Point Arena, California

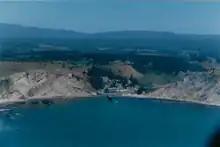
This photograph of Arena Cove was taken from a small plane flying along the coast.

The city is built around Arena Cove, a small natural harbor, and is about south of the actual Point Arena, a narrow peninsula jutting into the Pacific Ocean. This is the location of the Point Arena Light, at the tallest lighthouse on the west coast of the United States. The lighthouse is the closest location on the mainland (excluding Alaska) to Honolulu, Hawaii, at a distance of .